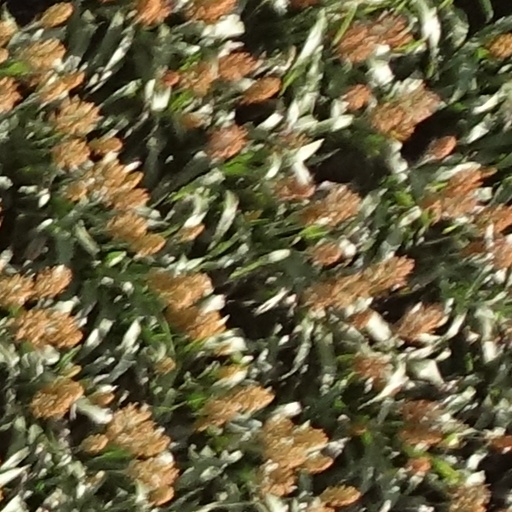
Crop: sorghum